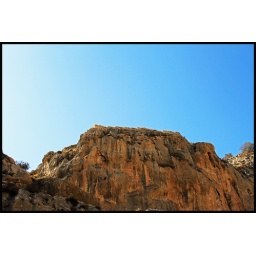
Clear Blue sky over the lime stone mixed rocks near Jerusalem